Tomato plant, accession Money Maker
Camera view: horizontal (90 deg, fisheye); turntable rotation: 60 degrees
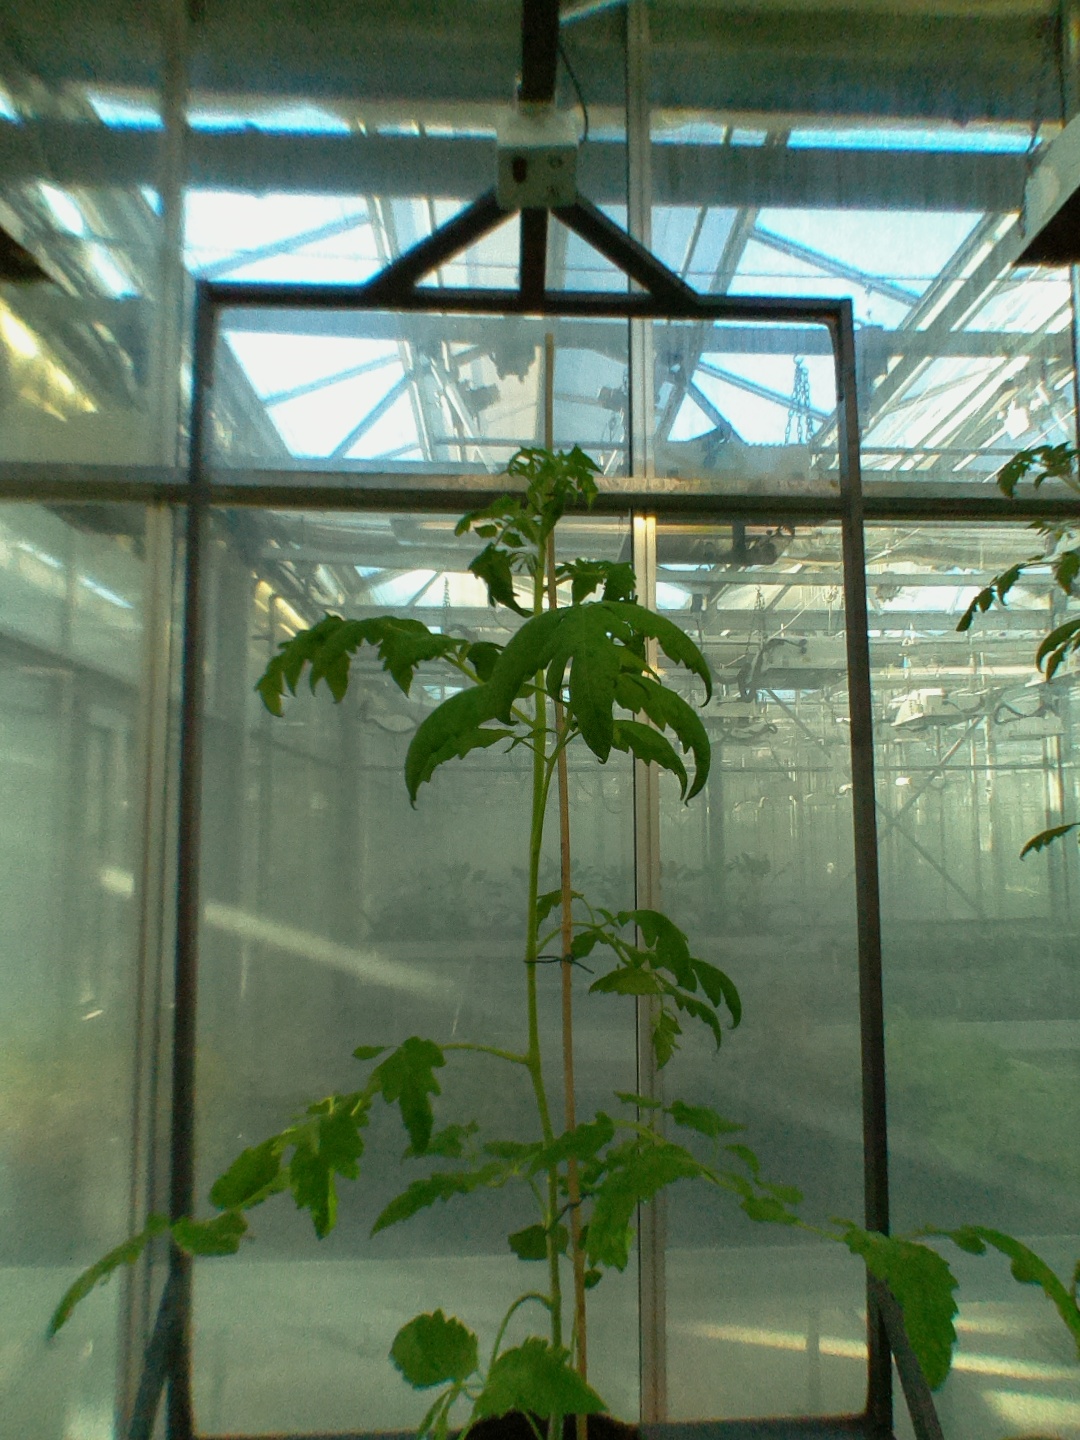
BBCH growth stage 53: 3 inflorescences visible